Thermography

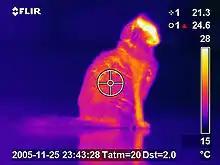
Thermogram of a cat

Some physiological changes in human beings and other warm-blooded animals can also be monitored with thermal imaging during clinical diagnostics. Thermography is used in allergy detection and veterinary medicine. Some alternative medicine practitioners promote its use for breast screening, despite the FDA warning that "those who opt for this method instead of mammography may miss the chance to detect cancer at its earliest stage". Notably, government and airport personnel used thermography to detect suspected swine flu cases during the 2009 pandemic.